Thomas F. Porter

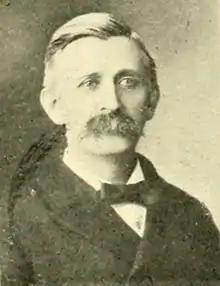

Thomas Freeman Porter (October 30, 1847 – July 12, 1927) was an American politician who served as the 32nd Mayor of Lynn, Massachusetts.